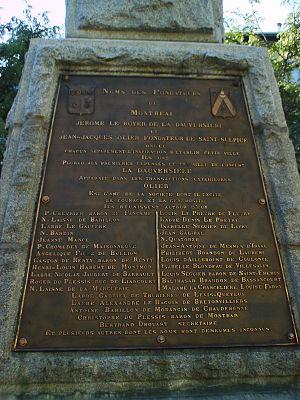
Aux fondateurs de Montréal
Jean-Jacques Olier de Verneuil, dit aussi « Monsieur Olier », était un mystique et un prêtre français.
L'histoire de Montréal commence avec la découverte du village d'Hochelaga par les explorateurs français, au XVIᵉ siècle.
Roger du Plessis-Liancourt, 2ᵉ duc de La Roche-Guyon, dit « duc de Liancourt », pair de France, est un militaire français, premier gentilhomme de la Chambre et premier écuyer de la Petite Écurie sous le règne de Louis XIII.